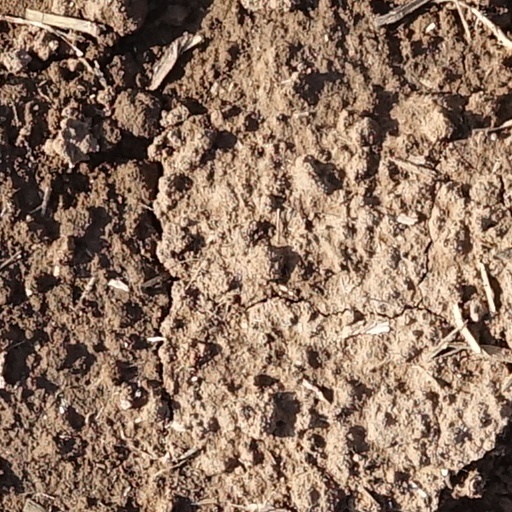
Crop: wheat